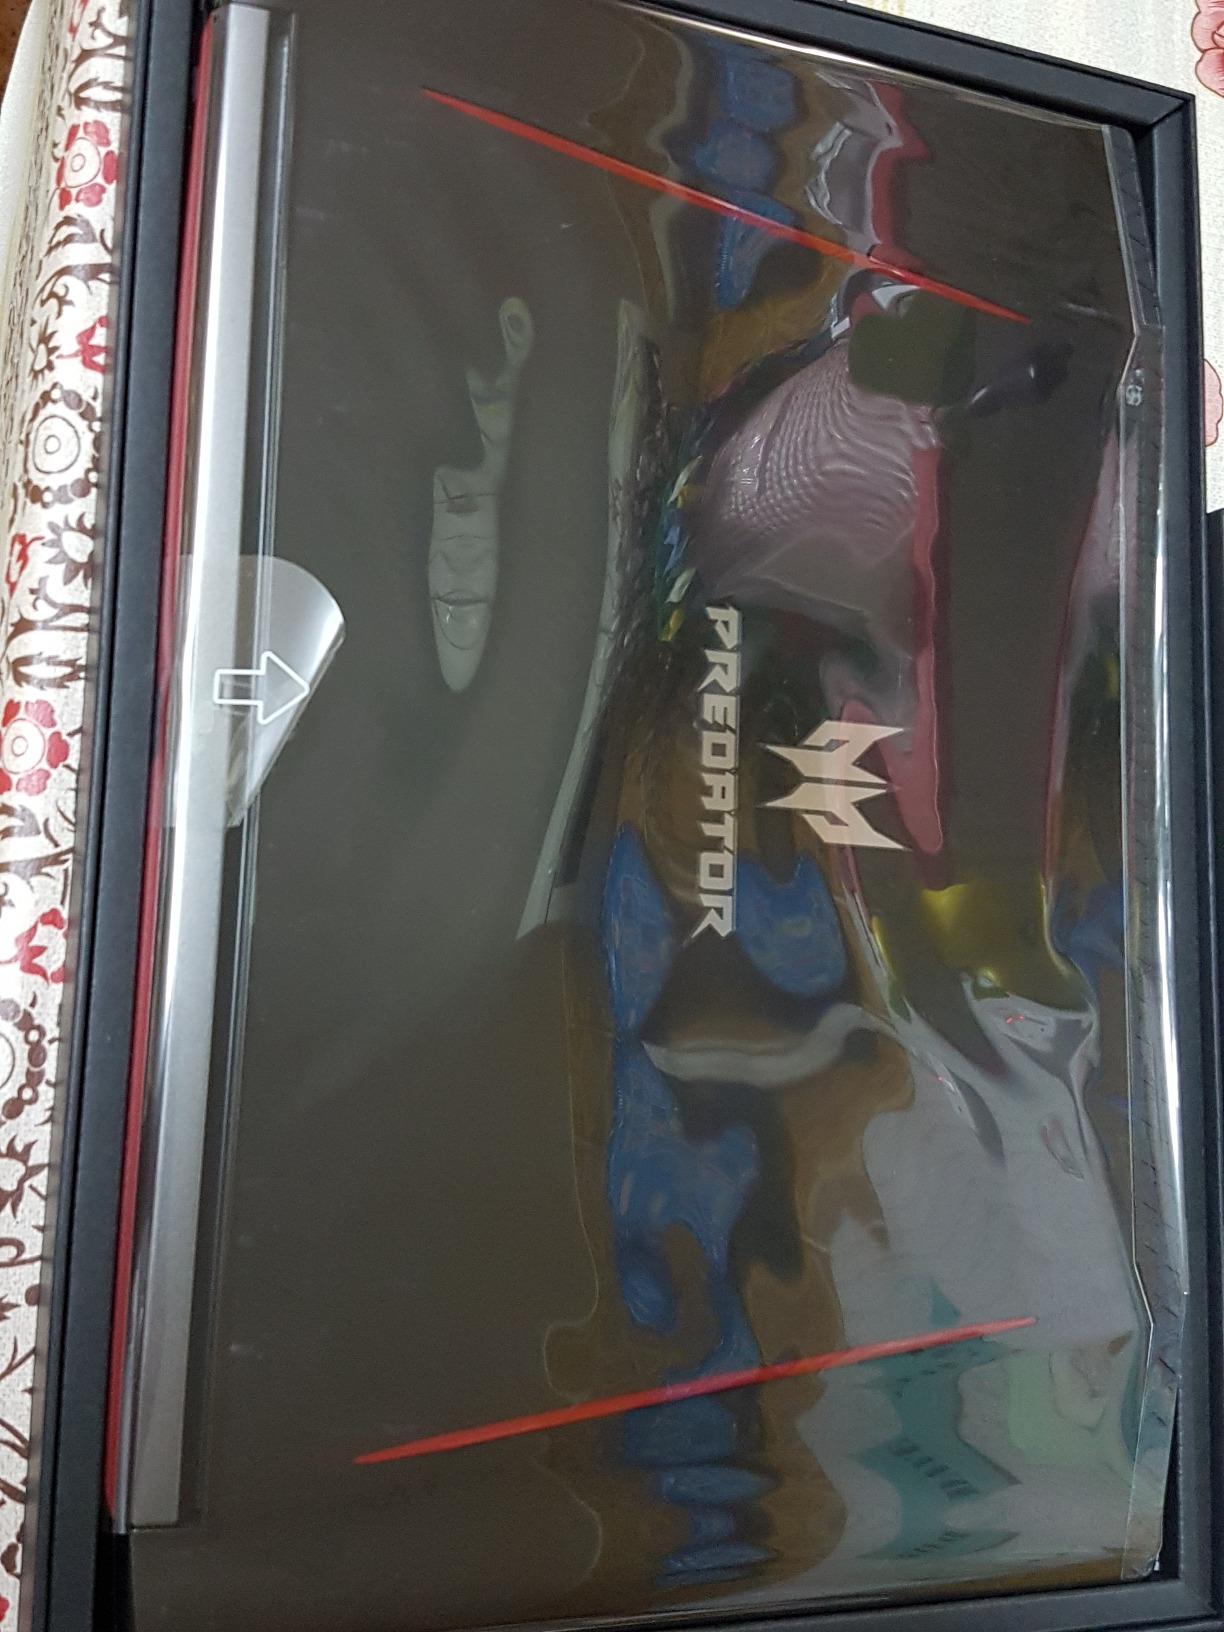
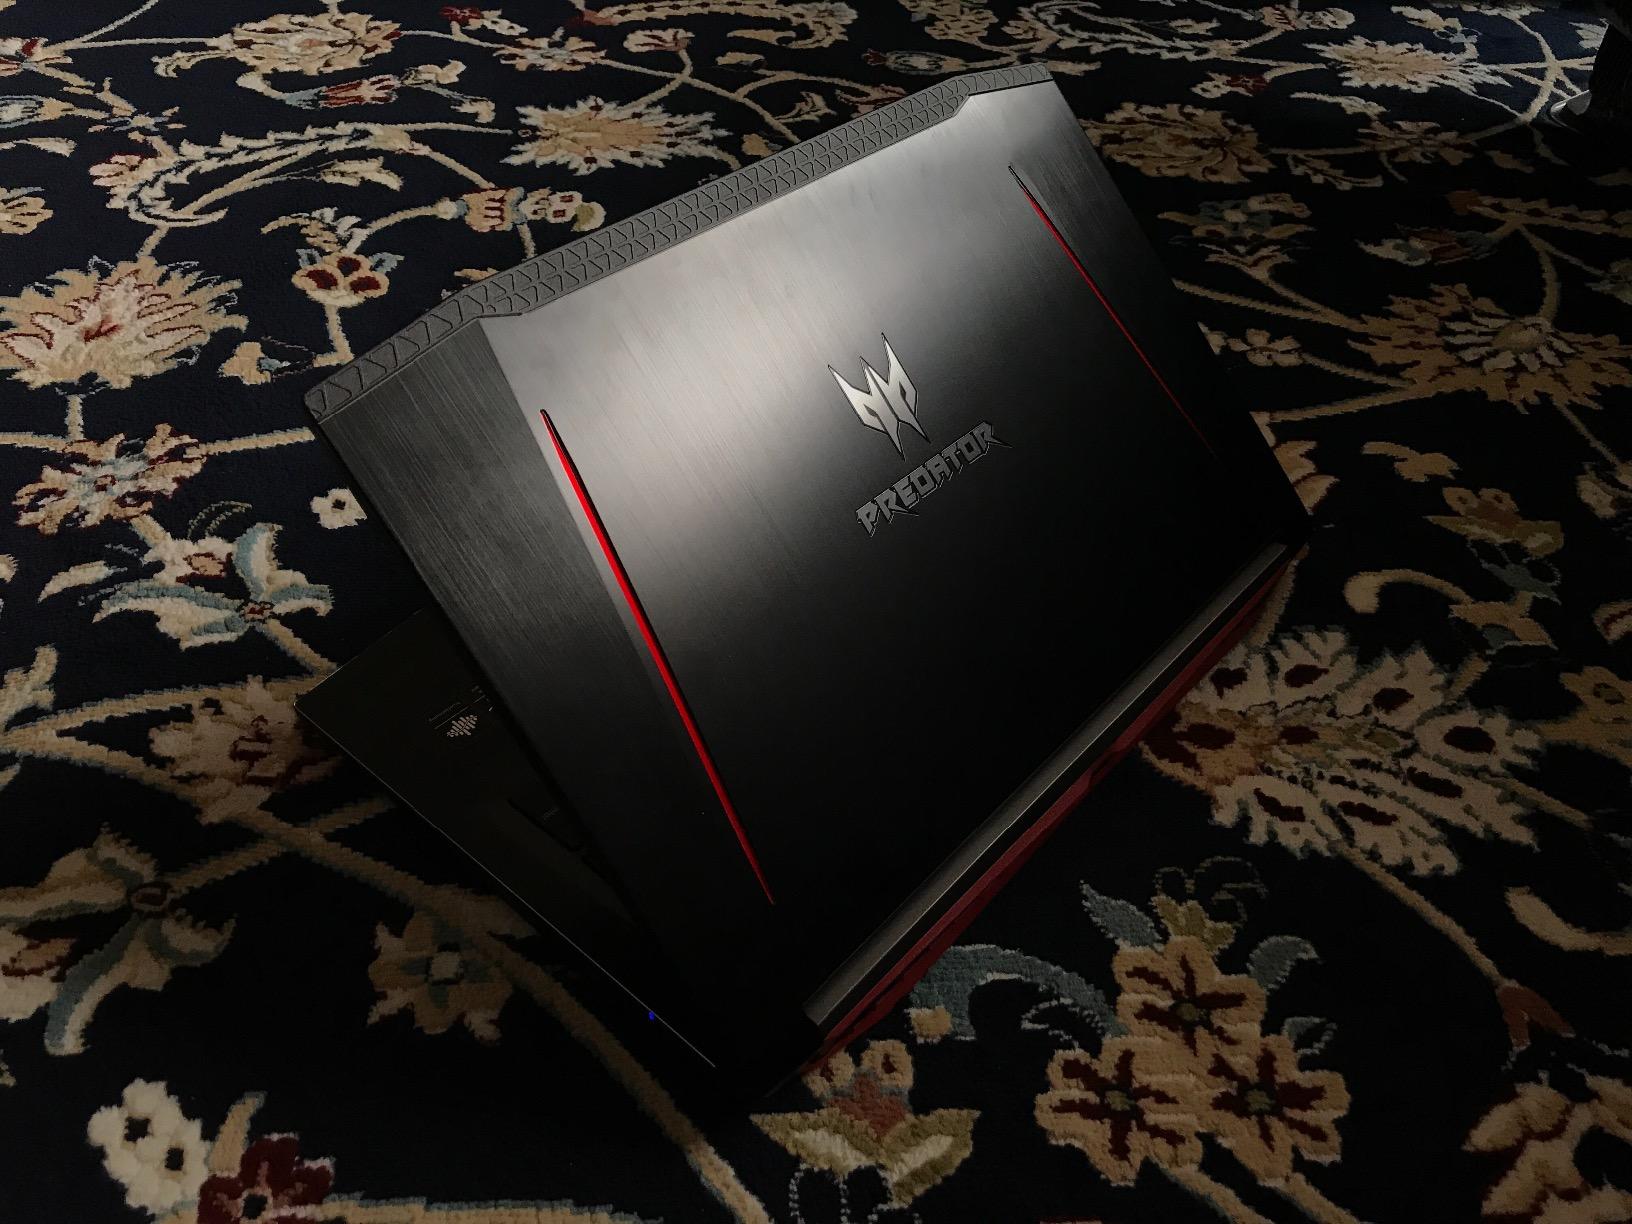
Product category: laptop
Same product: yes